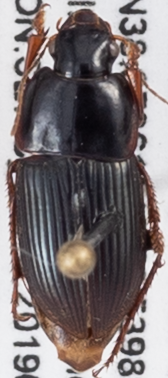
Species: Anisodactylus dulcicollis
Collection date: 2019-05-30
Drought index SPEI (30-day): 1.13
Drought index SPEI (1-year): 2.09
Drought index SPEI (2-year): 1.69